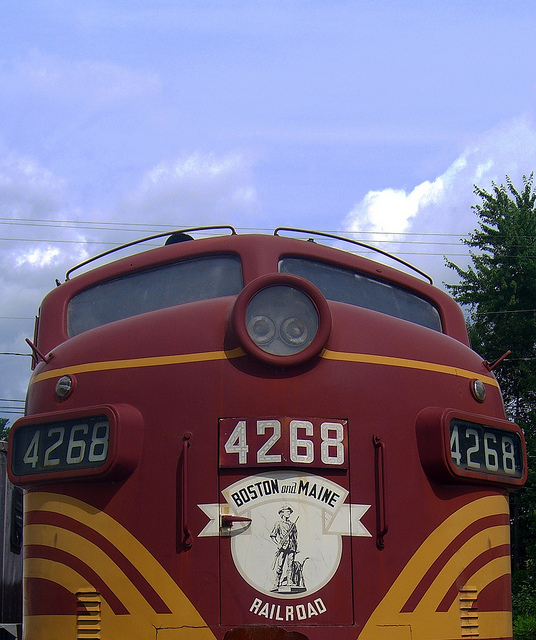
A big red train is parked on the railroad and ready to go.

a diesel train with windows and a light

A red and yellow train parked next to some trees.